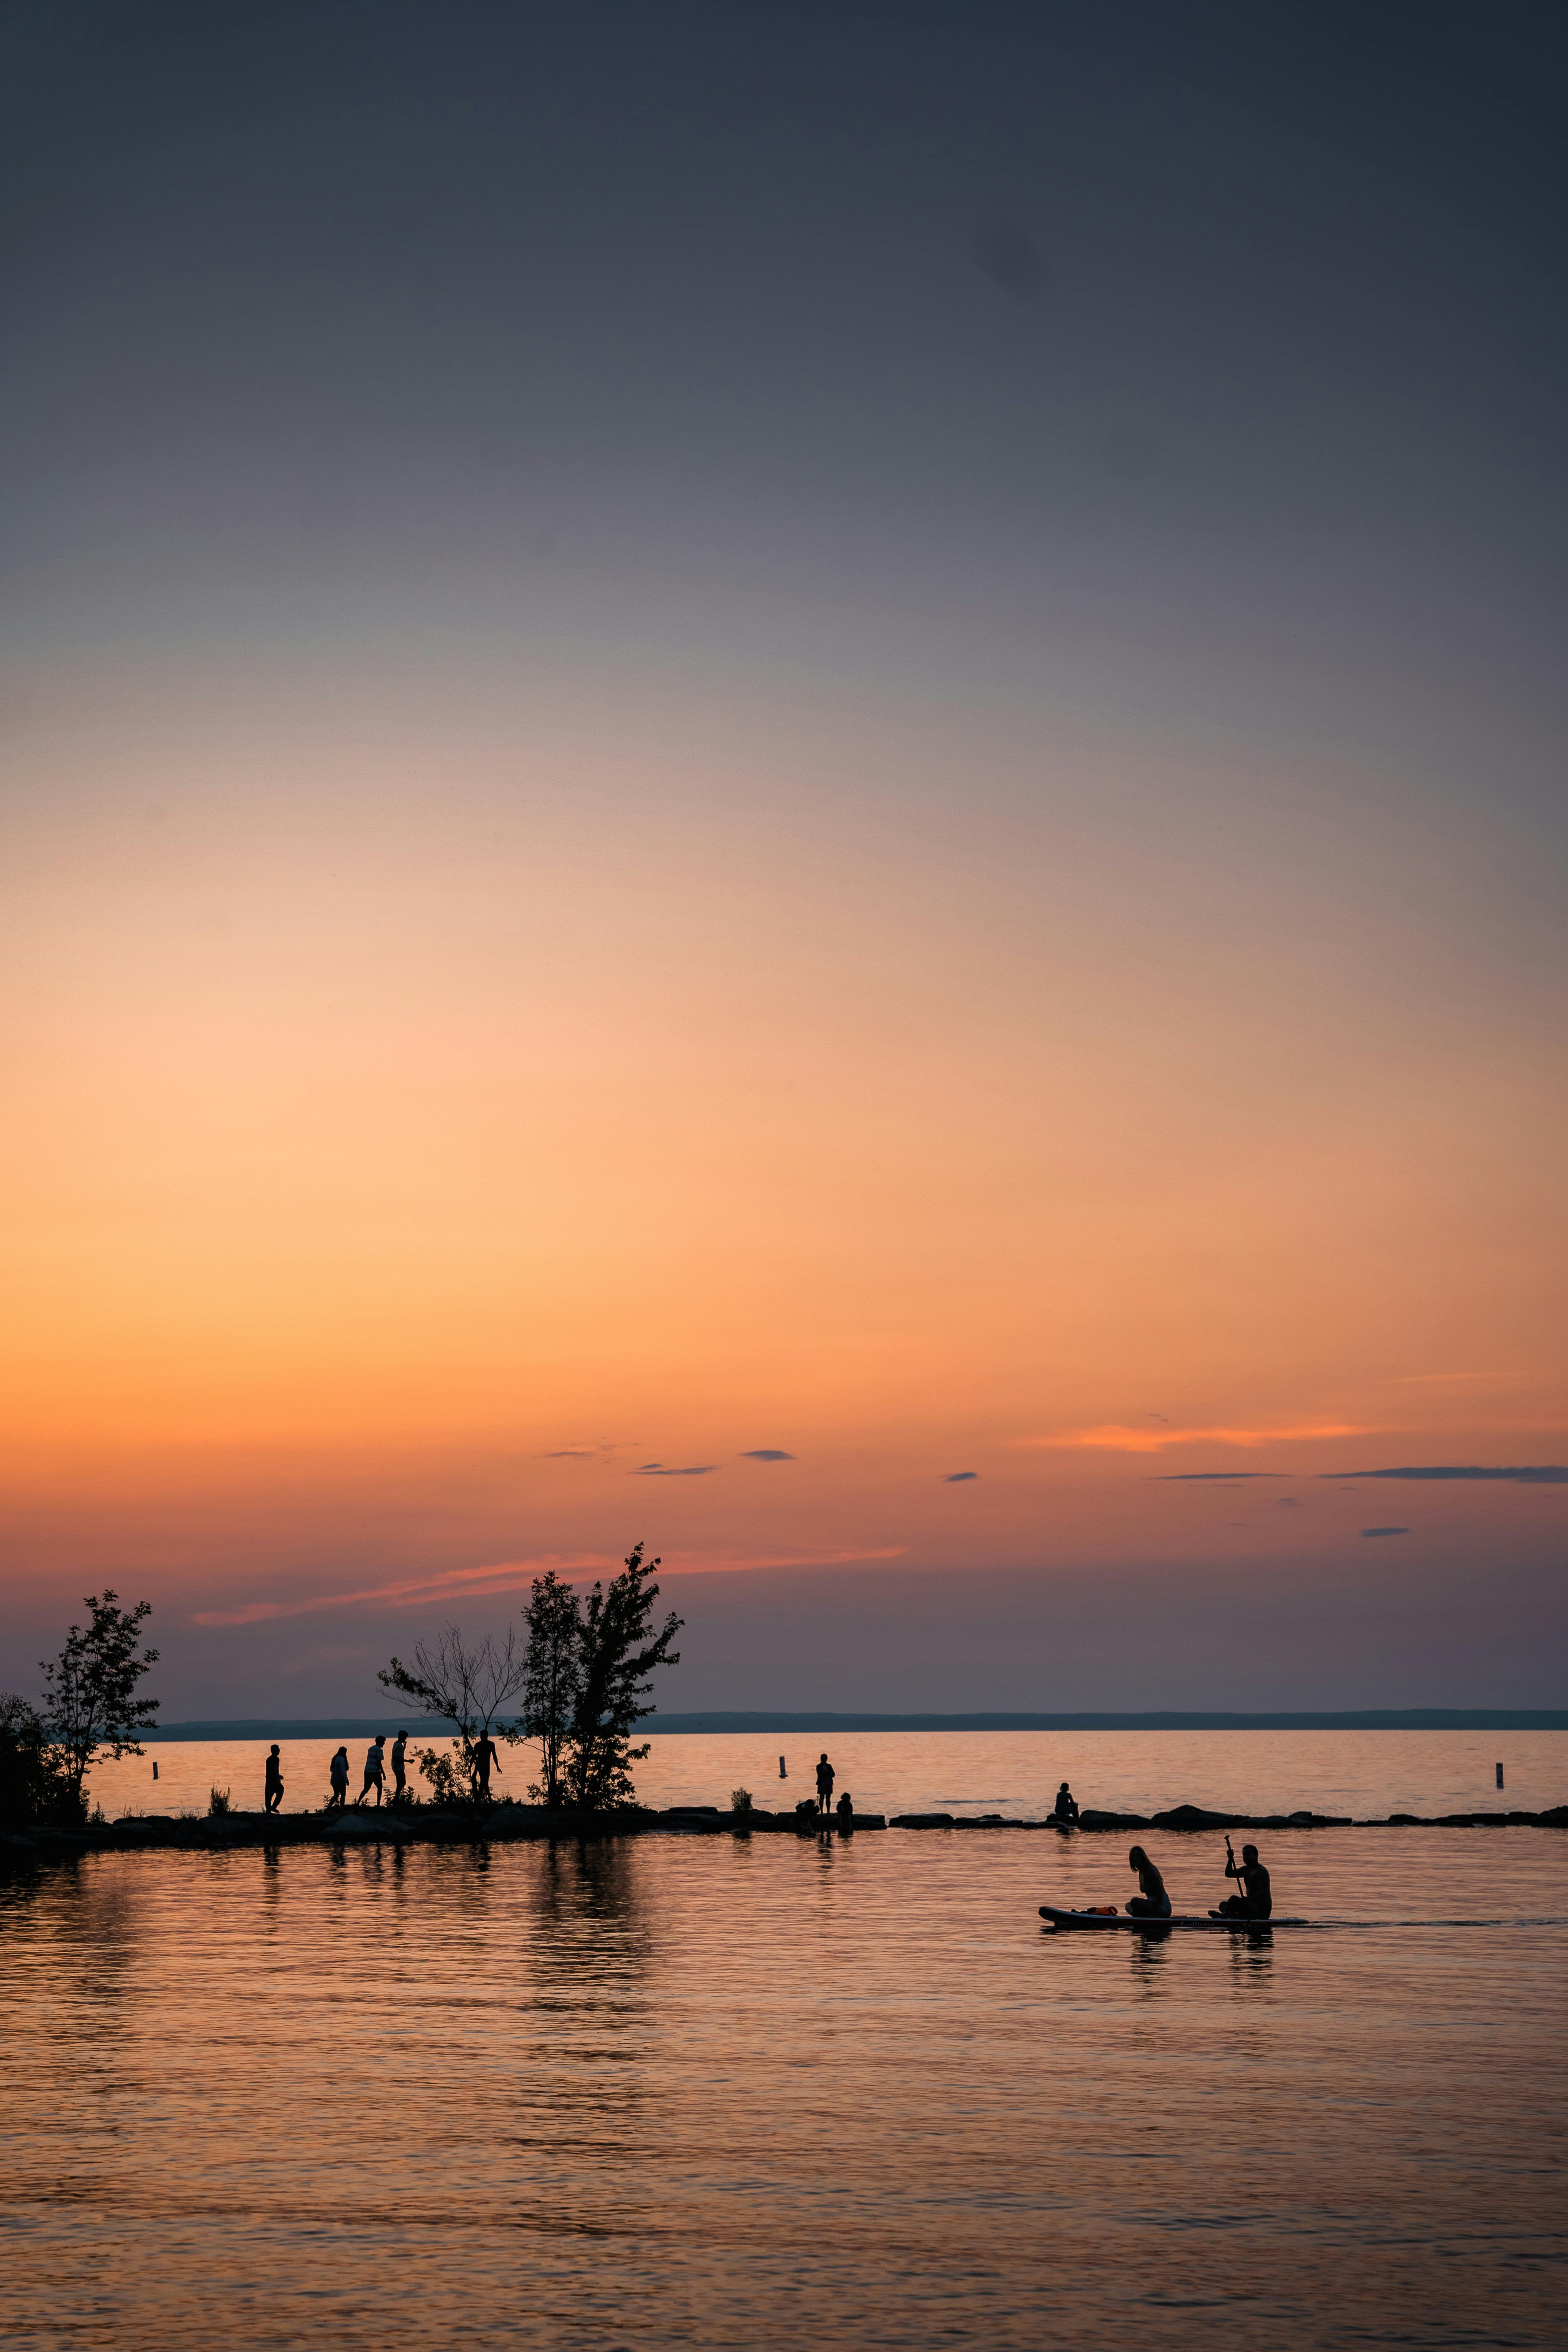
natural, water, sky, cloud, ecoregion, natural landscape, afterglow, sunlight, dusk, coastal and oceanic landforms, lake, atmospheric phenomenon, bank, red sky at morning, sunrise, sun, tree, landscape, astronomical object, horizon, sunset, calm, dawn, arecales, shore, wind wave, liquid, coast, tropics, beach, plant, sound, evening, reservoir, ocean, bay, reflection, wave, backlighting, silhouette, loch, vacation, inlet, palm tree, seabird, lake district